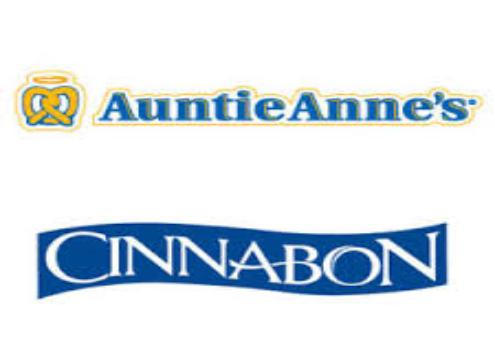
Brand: Auntie Anne's-2
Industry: Food